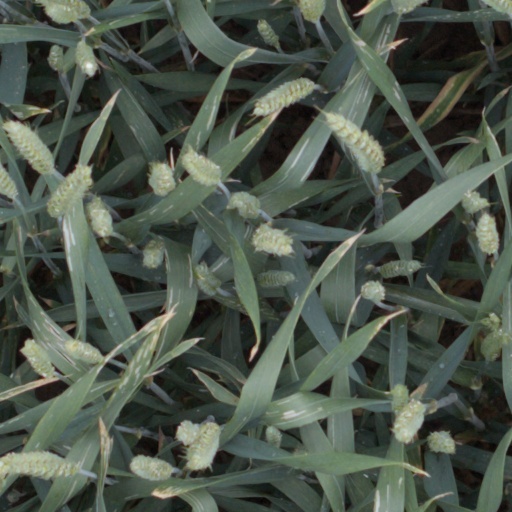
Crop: wheat